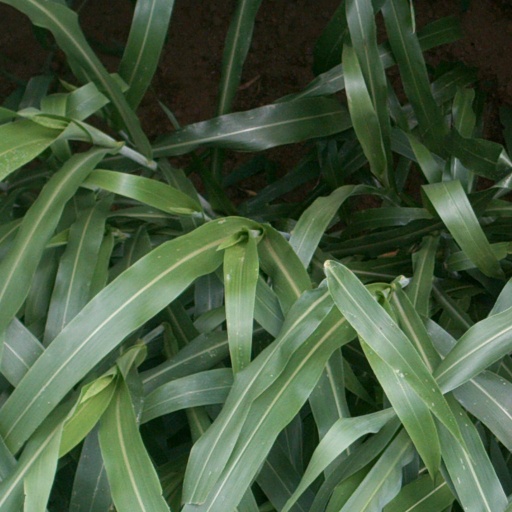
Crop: sorghum